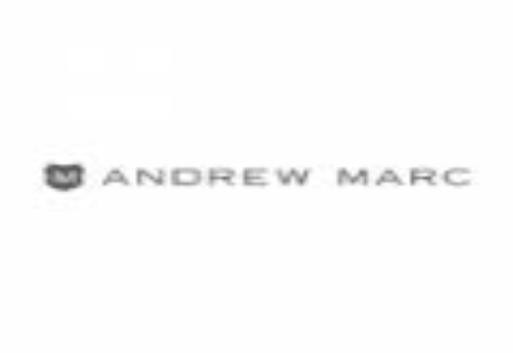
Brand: Andrew Marc
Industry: Clothes